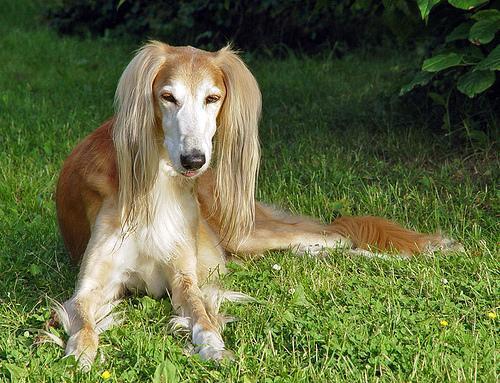
Saluki